Schoenus auritus

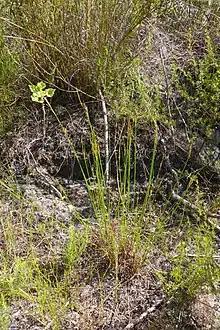
Growth form

"Schoenus auritus" generally grows without 200 km of the coastline in South Africa, with its distribution ranging from northern parts of the KwaZulu-Natal Province to the Western Cape Province.